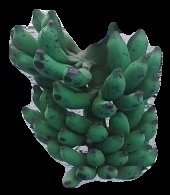
Variety: elakki-bale
Grade: grade3